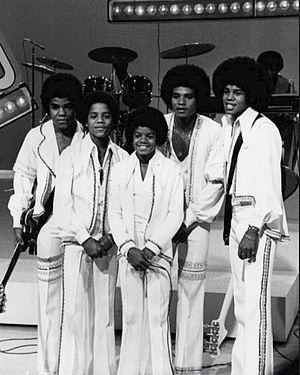
Jermaine La Jaune Jackson, né le 11 décembre 1954 à Gary, est un chanteur de rhythm and blues américain, pop, funk, également bassiste, producteur et auteur-compositeur de chansons. Il est notamment le frère de Michael Jackson et est le quatrième enfant de la famille Jackson. Il est cochanteur et bassiste à partir de 1964 dans les Jackson Five jusqu'au départ de ses frères du label Motown en 1976. Il réintègre le groupe dans les années 1980.